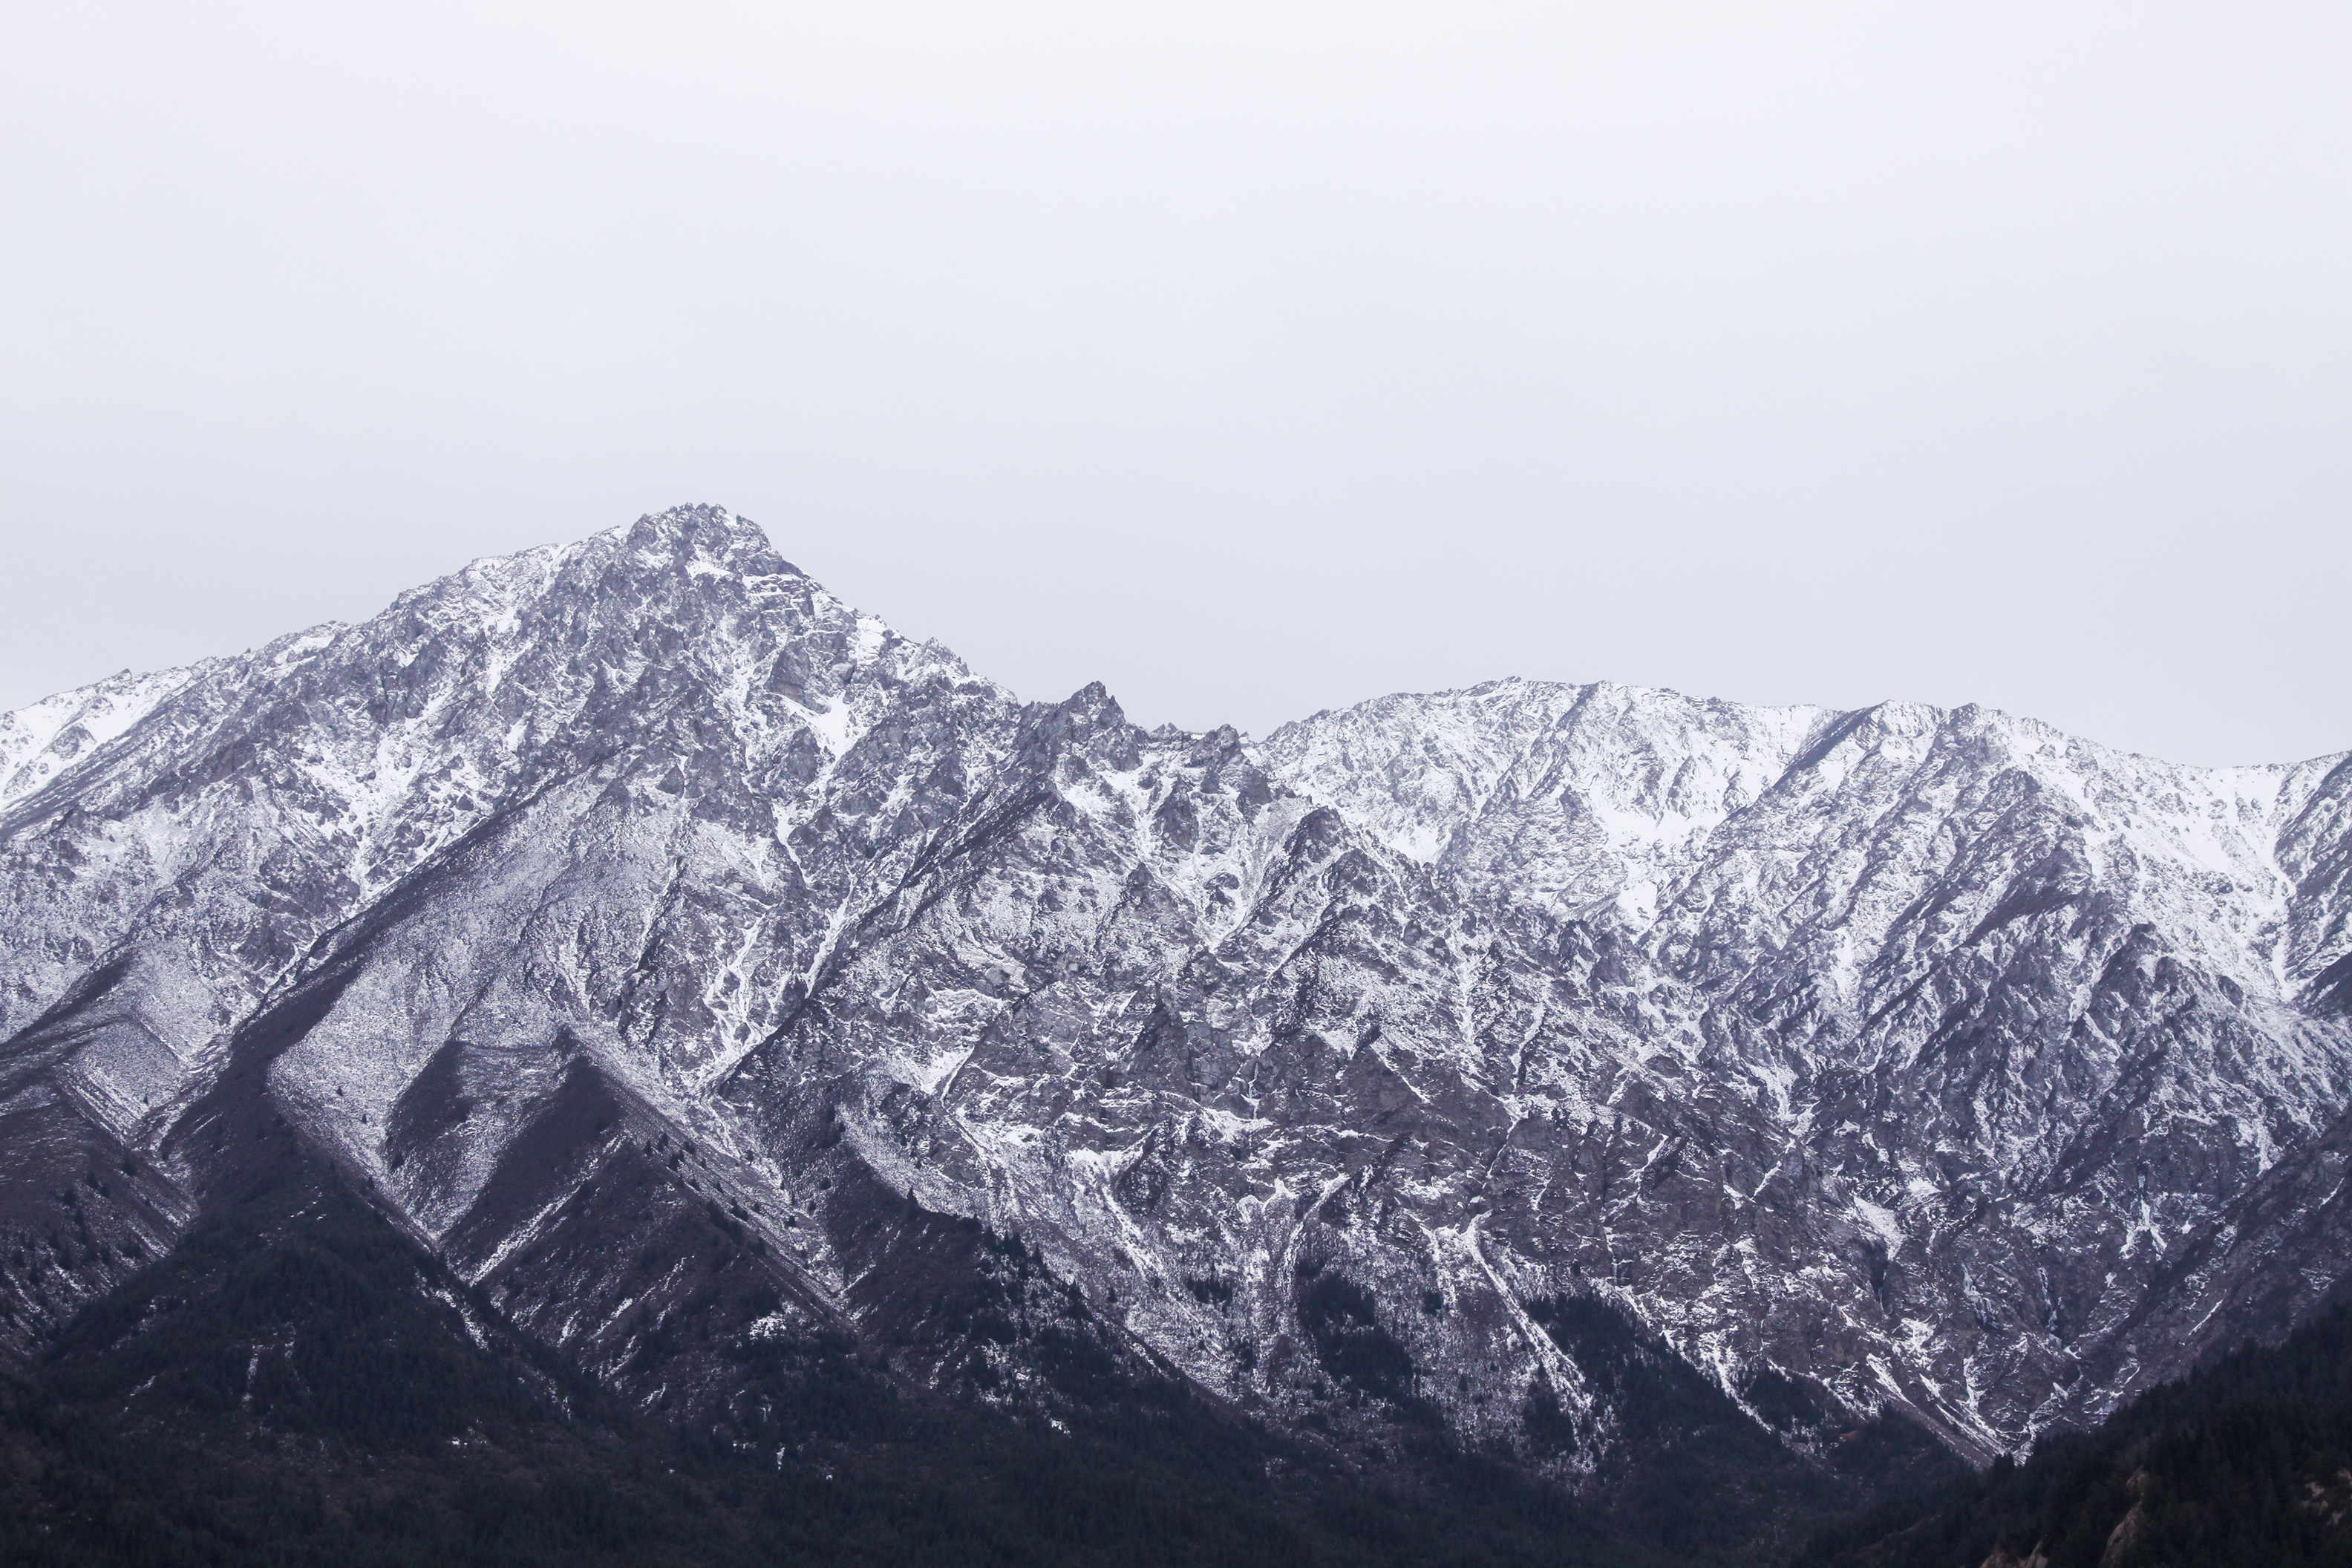
landscape, nature, mountain, snow, winter, mountain range, travel, weather, rocky, ridge, summit, mountains, alps, plateau, china, landform, mountain pass, geographical feature, atmospheric phenomenon, mountainous landforms, geological phenomenon